Saadi Sultanate

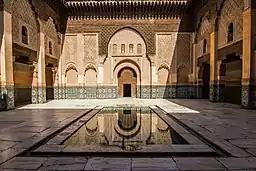

Abu Faris initially held Marrakesh until 1606 while Moulay Zaydan held Fes for a year before being defeated and expelled by Al-Ma'mun in 1604, who then ruled from Fes. In the period around 1606 Marrakesh changed hands especially frequently – as many as six times according to one source – but Abdallah al-Ghalib II, a son of Al-Ma'mun who now also claimed the throne, managed to hold it between 1606 and 1609. Al-Ma'mun himself, meanwhile, saw his position in Fes weaken and sought help from abroad. At first he solicited help from Tuscany but in the end he was forced to flee and seek refuge in Spain in March 1608. Moulay Zaydan, who had fled to the Sous after being expelled from Fes, retook Marrakesh in 1609 with the help of Ottoman, English, and Dutch weapons.